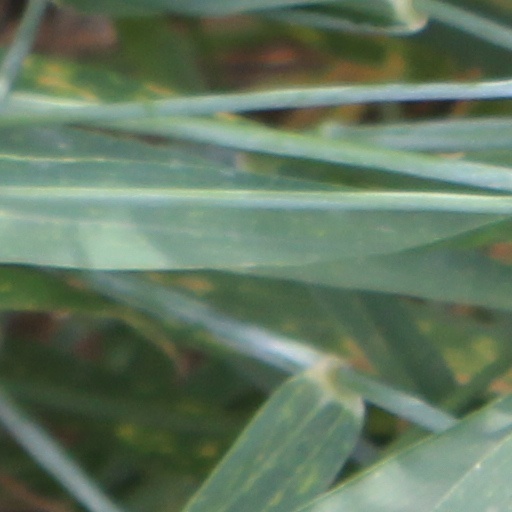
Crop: wheat